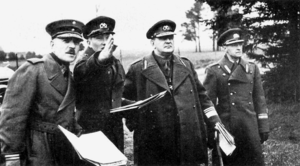
Nikolai Reek, de son nom de naissance Nikolai Bazõkov, né le 1ᵉʳ février 1890 à Tallinn, Estonie, mort le 8 mai 1942 à Ussolye, Oblast de Perm, Union soviétique, est un militaire estonien. Il joua un rôle important durant la Guerre d'indépendance estonienne.
Le contexte de la guerre d'Hiver couvre la période précédent le déclenchement de la guerre d'Hiver entre la Finlande et l'Union soviétique en 1939-1940. Elle s'étend de la déclaration d'indépendance de la Finlande en 1917 aux négociations soviéto-finlandaises en 1938-1939. Avant son indépendance, la Finlande était un grand-duché autonome à l'intérieur de la Russie impériale. Au cours de la guerre civile finlandaise, les Gardes rouges, soutenus par les bolcheviks russes, furent défaits. Craignant les Soviétiques dans les années 1920 et 1930, les Finlandais tentèrent constamment de s'aligner sur la neutralité scandinave, en particulier celle de la Suède. En outre, les Finlandais engagèrent une coopération militaire secrète avec l'Estonie dans les années 1930.
La coopération dans le domaine de la défense entre la Finlande et l’Estonie a commencé en 1930 avec un pacte de coopération militaire secret afin de contrer la menace représentée par l'Union soviétique. La coopération ouverte prit fin en 1939, après que les Soviétiques eurent exercé des pressions sur le gouvernement estonien, mais elle a continué secrètement par l’échange d’informations pendant la guerre d'Hiver.
Karl Lennart Oesch fut un des plus importants généraux finlandais durant la Seconde Guerre mondiale. Il fut à la tête d'une série de hauts postes d'état-major et de commandements au front, et dirigea durant la fin de la Guerre de Continuation les deux tiers des forces terrestres finlandaises. Oesch avait la réputation de savoir gérer les situations difficiles, faculté que Mannerheim utilisa pleinement.